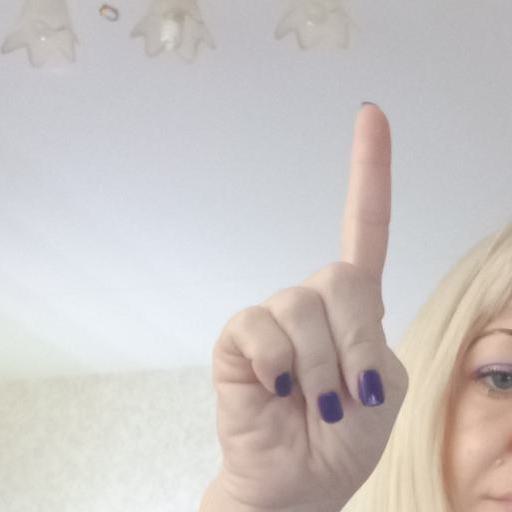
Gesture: one